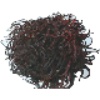
Label: rambutan